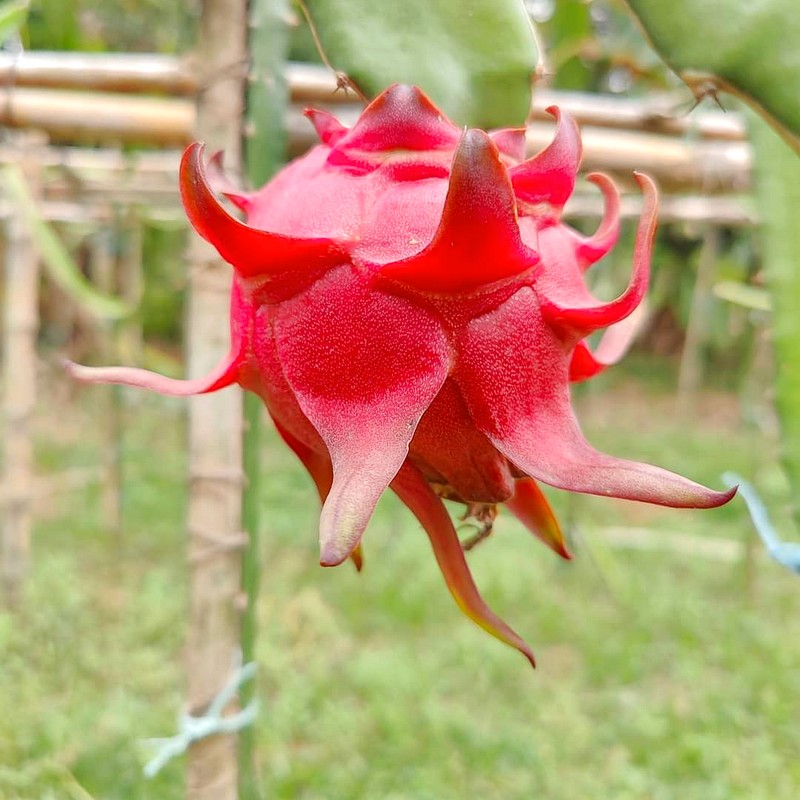
Label: Mature Dragon Fruit